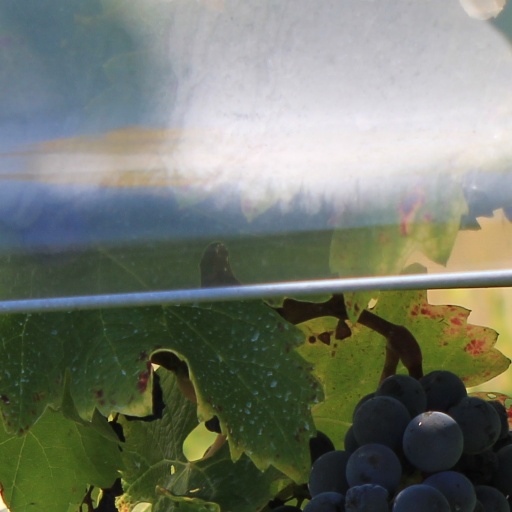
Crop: grape